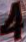
Number: 4